Dooitze Eelkes Hinxt

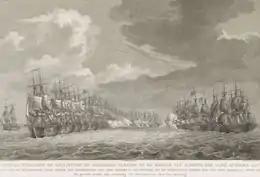
The battle of Camperdown

In 1782, Hinxt joined the Admiralty of Friesland. He became a lieutenant and was given command of the cutter "Snelheid". This was a small ship, with copper sheathing, 12 guns and a crew of 60 men. The "Snelheid" was indeed a fast ship, and Hinxt often organized matches for speed with other ships. In the years 1783–1785, Hinxt sailed for the Dutch colony of Essequibo in Latin-America. In the years 1787–1789, he sailed to the Mediterranean Sea, where he visited the Aegean Islands, among other places. On 23 December 1789, Hinxt was promoted to Captain. In the years 1792–1794, he visited Essequibo and the Mediterranean a second time.